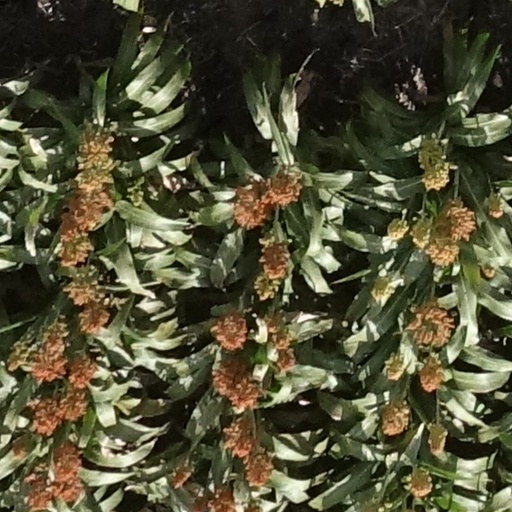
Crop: sorghum